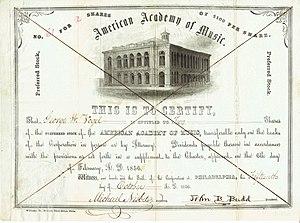
L'Academy of Music est un bâtiment de la ville de Philadelphie, sur la côte est des États-Unis. Il abrite le plus ancien opéra du pays. Le Pennsylvania Ballet et l'Opera Company of Philadelphia s'y produisent régulièrement. En décembre 2001, l'orchestre de Philadelphie, réputé internationalement, a déménagé au Kimmel Center for the Performing Arts. Le bâtiment a accueilli la convention nationale républicaine en 1872. Plusieurs scènes du film de Martin Scorsese The Age of Innocence furent tournée à l'Academy of Music.